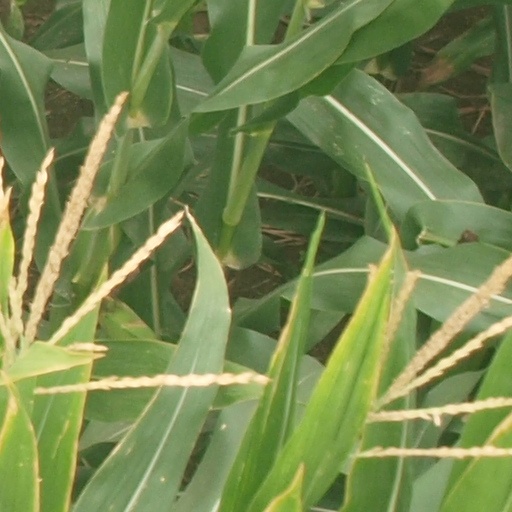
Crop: maize; corn